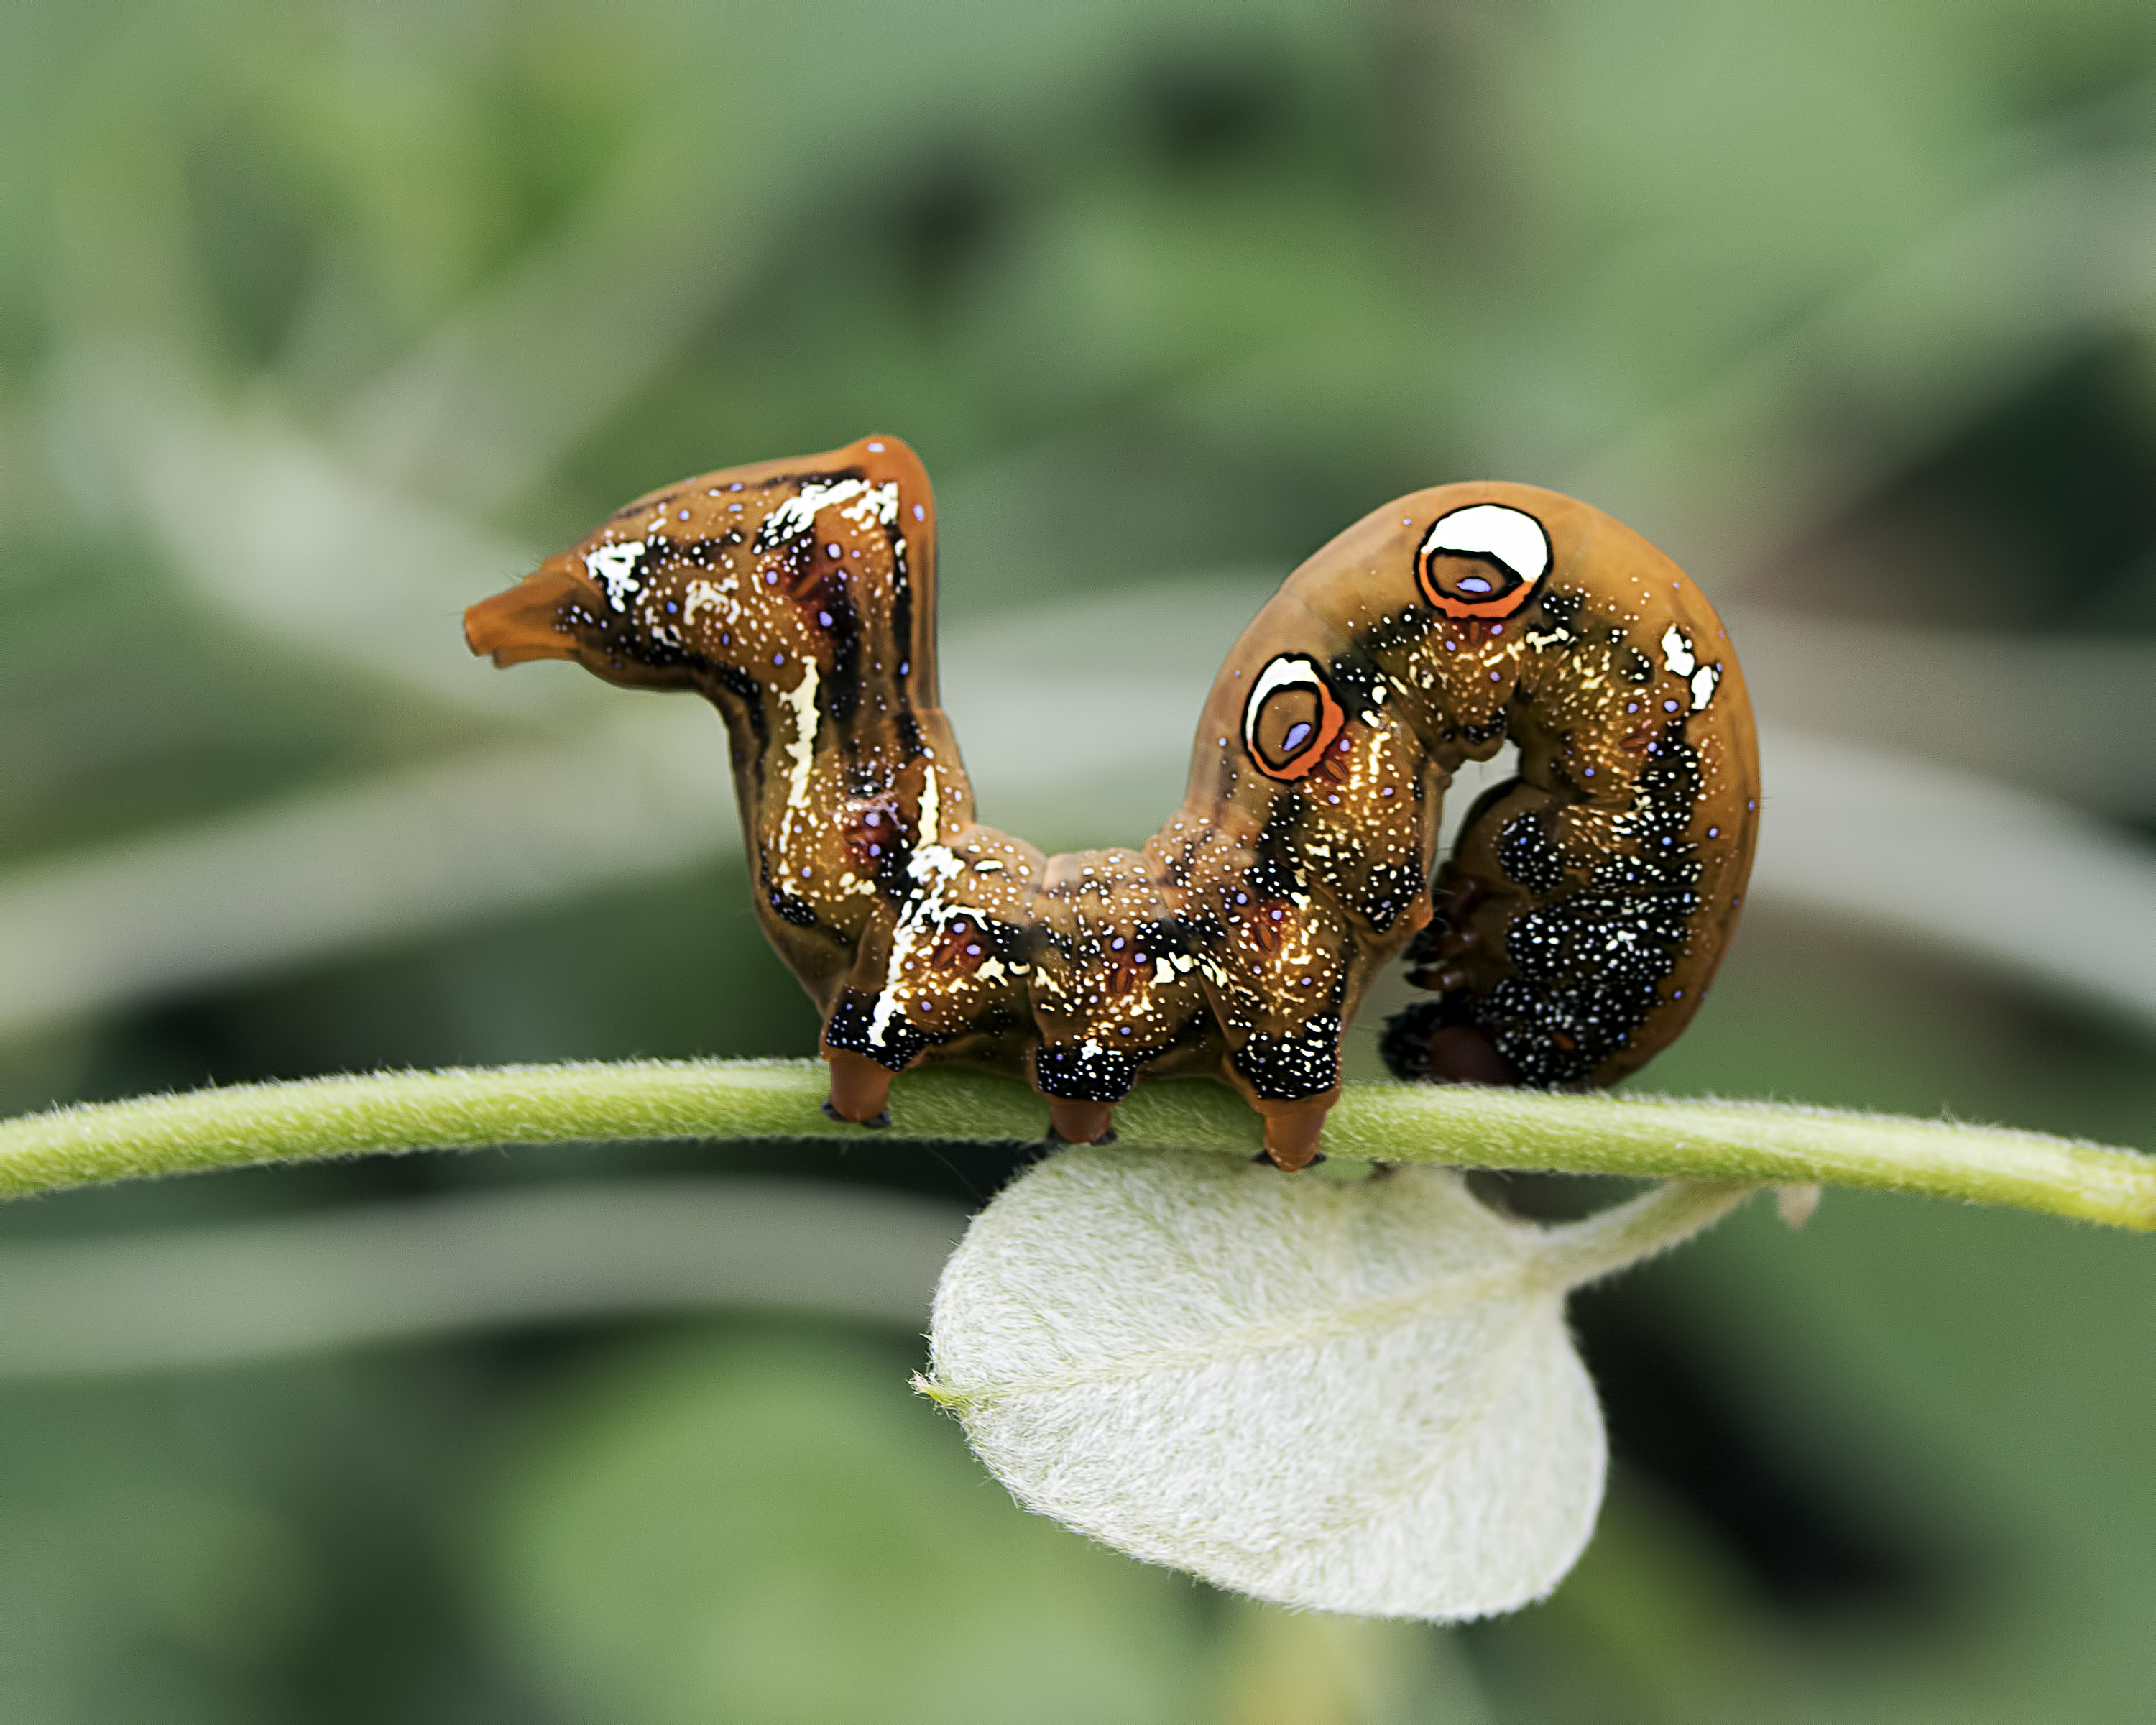
photography, insect, fauna, invertebrate, close up, ariansuresh, otherextensiontube13mm, macro photography